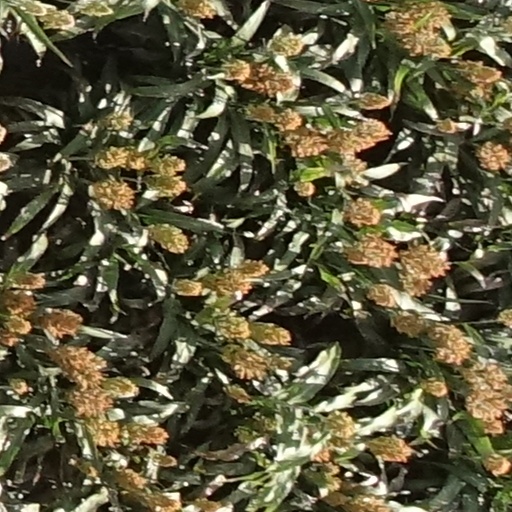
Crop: sorghum